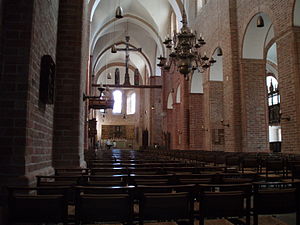
Bispedømmet Ratzeburg / Historie
Ratzeburg Domkirke indre.
Bispedømmet Ratzeburg blev stiftet i 1154 af Henrik Løve og opnåede i 1236 rigsumiddelbarhed. I 1648 blev bispedømmet ophævet og overdraget som arveligt fyrstendømme til hertug Adolf Frederik 1. af Mecklenburg-Schwerin som erstatning for afståelsen af Wismar.